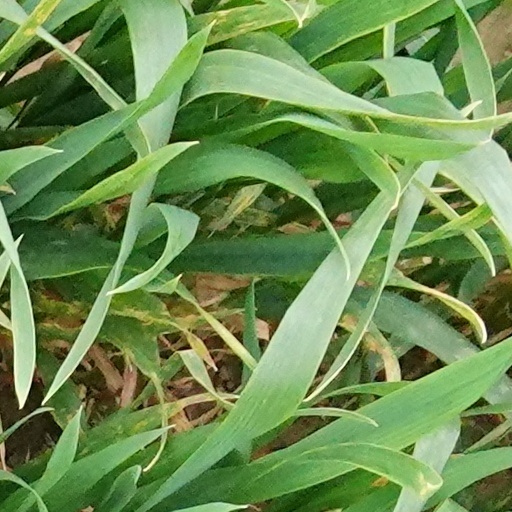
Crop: wheat